List of Game of Thrones characters

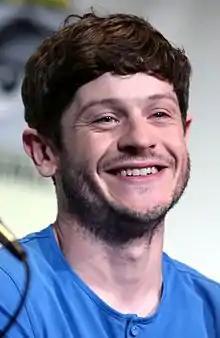
Iwan Rheon

Gendry (portrayed by Joe Dempsie) is an apprentice blacksmith in King's Landing and King Robert Baratheon's bastard son. After King Robert's death and Eddard Stark's execution, arrangements are made for Gendry to travel to Castle Black with Arya (disguised as "Arry") and other Night's Watch recruits. During their journey, Gendry discovers Arya's true identity and the two form a close friendship. After Lannister soldiers ambush them and hold them captive at Harrenhal, Gendry and Arya escape with the help of Jaqen H'ghar. They soon encounter the Brotherhood without Banners, who later sell Gendry to Lady Melisandre, separating him from Arya. Melisandre takes Gendry to Dragonstone and uses his king's blood to turn the War of Five Kings in the favour of Gendry's uncle, Stannis Baratheon. Gendry is then freed by Ser Davos Seaworth, Stannis' Hand, and returns to King's Landing by rowboat. Years later, Davos, now in Jon Snow's service, returns to the capital and finds Gendry working as a smith once more. Davos recruits Gendry to go beyond the Wall with Jon and the remaining members of the Brotherhood to capture a wight and prove the existence of White Walkers. Gendry survives the mission and returns to Winterfell, where he reunites with Arya and helps defeat the Army of the Dead. After the battle, Gendry is legitimised by Daenerys Targaryen and named Lord of Storm's End. He is present at the coronation of King Bran the Broken.